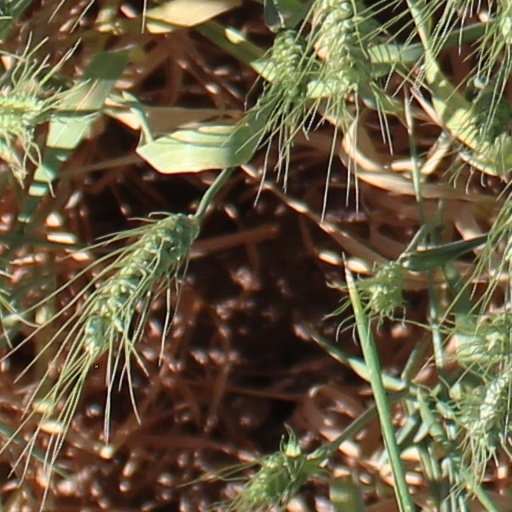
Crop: wheat